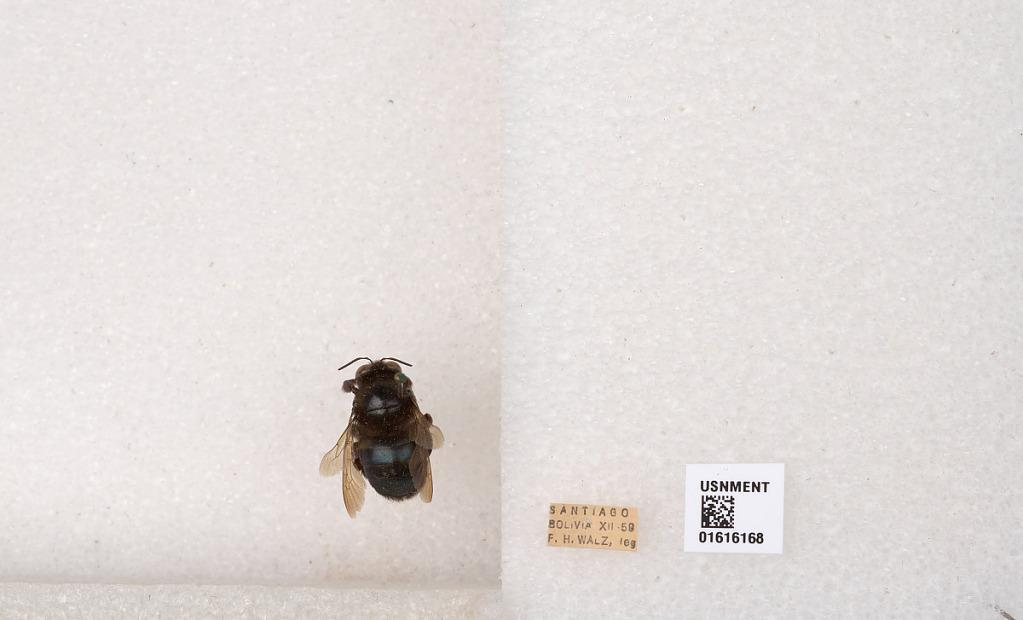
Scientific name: Xylocopa (Schonnherria) subcyanea Pérez
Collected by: F. Walz
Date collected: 1959-9-1
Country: Bolivia
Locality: Santiago